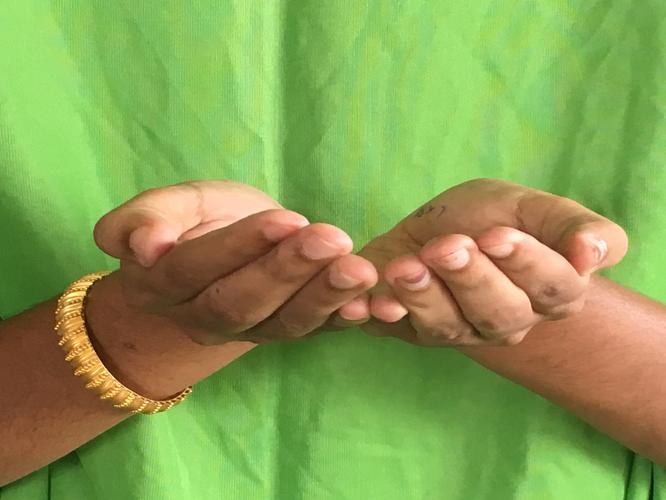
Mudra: Pushpaputa
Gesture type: double_hand